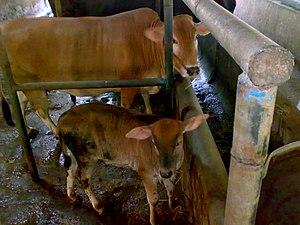
Vechur est une race bovine indienne. Elle appartient à la sous-espèce zébuine de Bos taurus. Elle peut aussi porter le nom de dwarf.